Agnites Vrolik

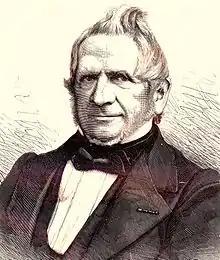
Dr. A Vrolik

Agnites Vrolik (28 February 1810 – 8 June 1894) was a Dutch politician. He was born in Amsterdam and died in Arnhem.